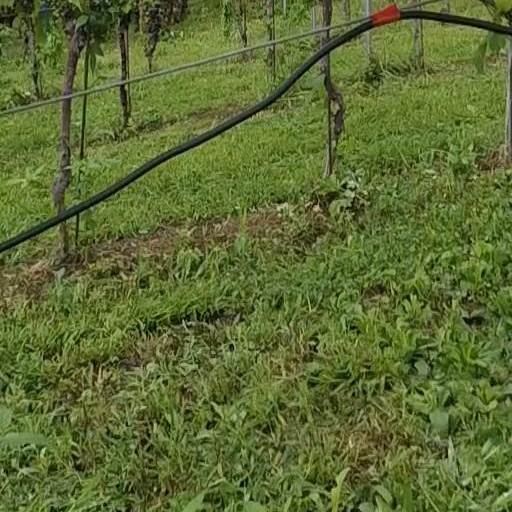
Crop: grape